Mariupol

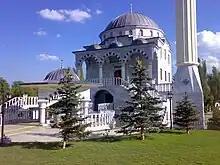
Sultan Suleiman Mosque in Mariupol

The population fell precipitously as the result of the siege of the city in 2022. Per Ukrainian sources it was 120 thousand in 2023, while according to Russian administration the city population was approximately 280 thousand.